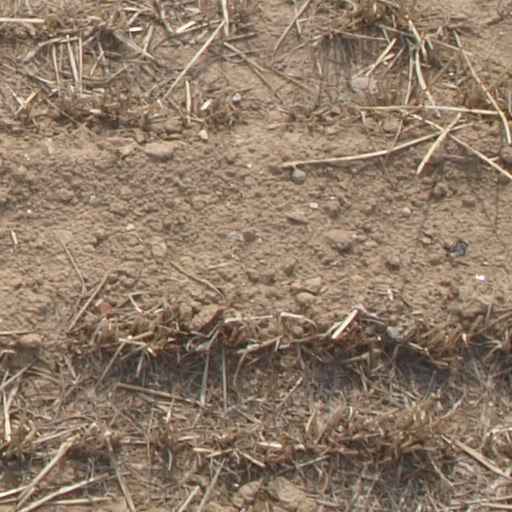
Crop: maize; corn